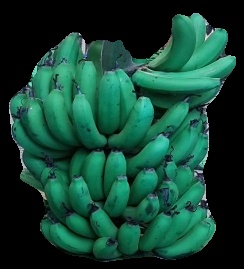
Variety: pachbale
Grade: grade2